History of Ipswich Town F.C.

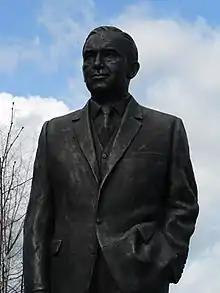
Statue of Sir Alf Ramsey at Portman Road

Ipswich Town Football Club is an English association football club based in Ipswich, Suffolk, which was formed in 1878. The side played amateur football until 1936 when the club turned professional and was elected to the Southern League. Ipswich Town were elected into the Third Division South of the Football League in place of Gillingham on 30 May 1938.